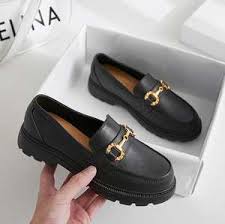
Label: Brogue